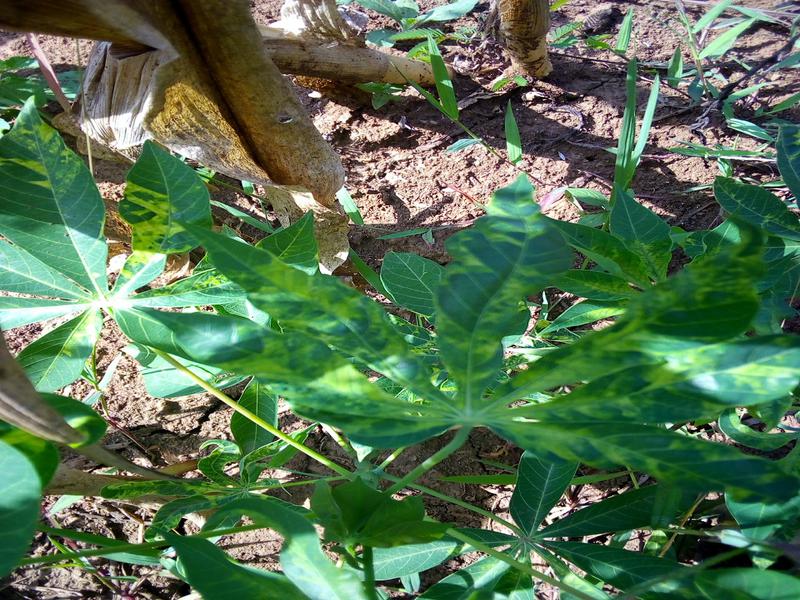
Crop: cassava
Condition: mosaic_disease